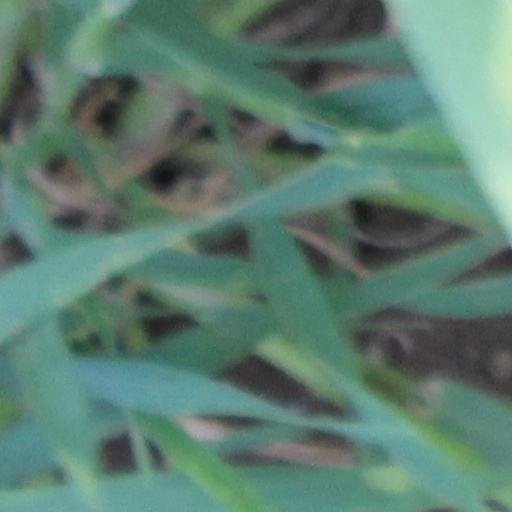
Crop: wheat